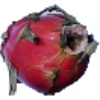
Label: red_pitahaya